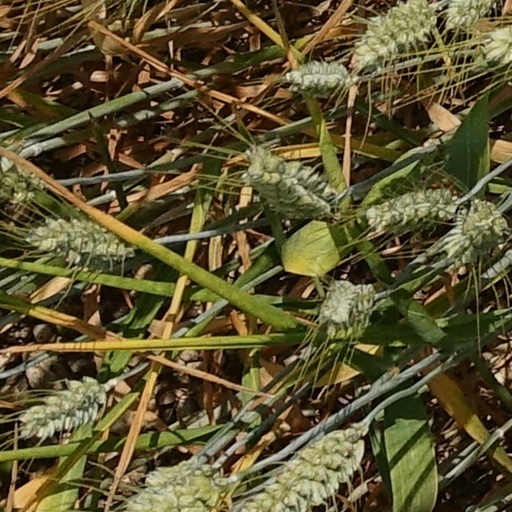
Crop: wheat